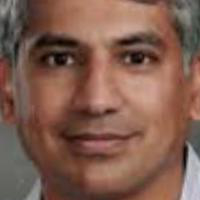
Age group: age 41-55